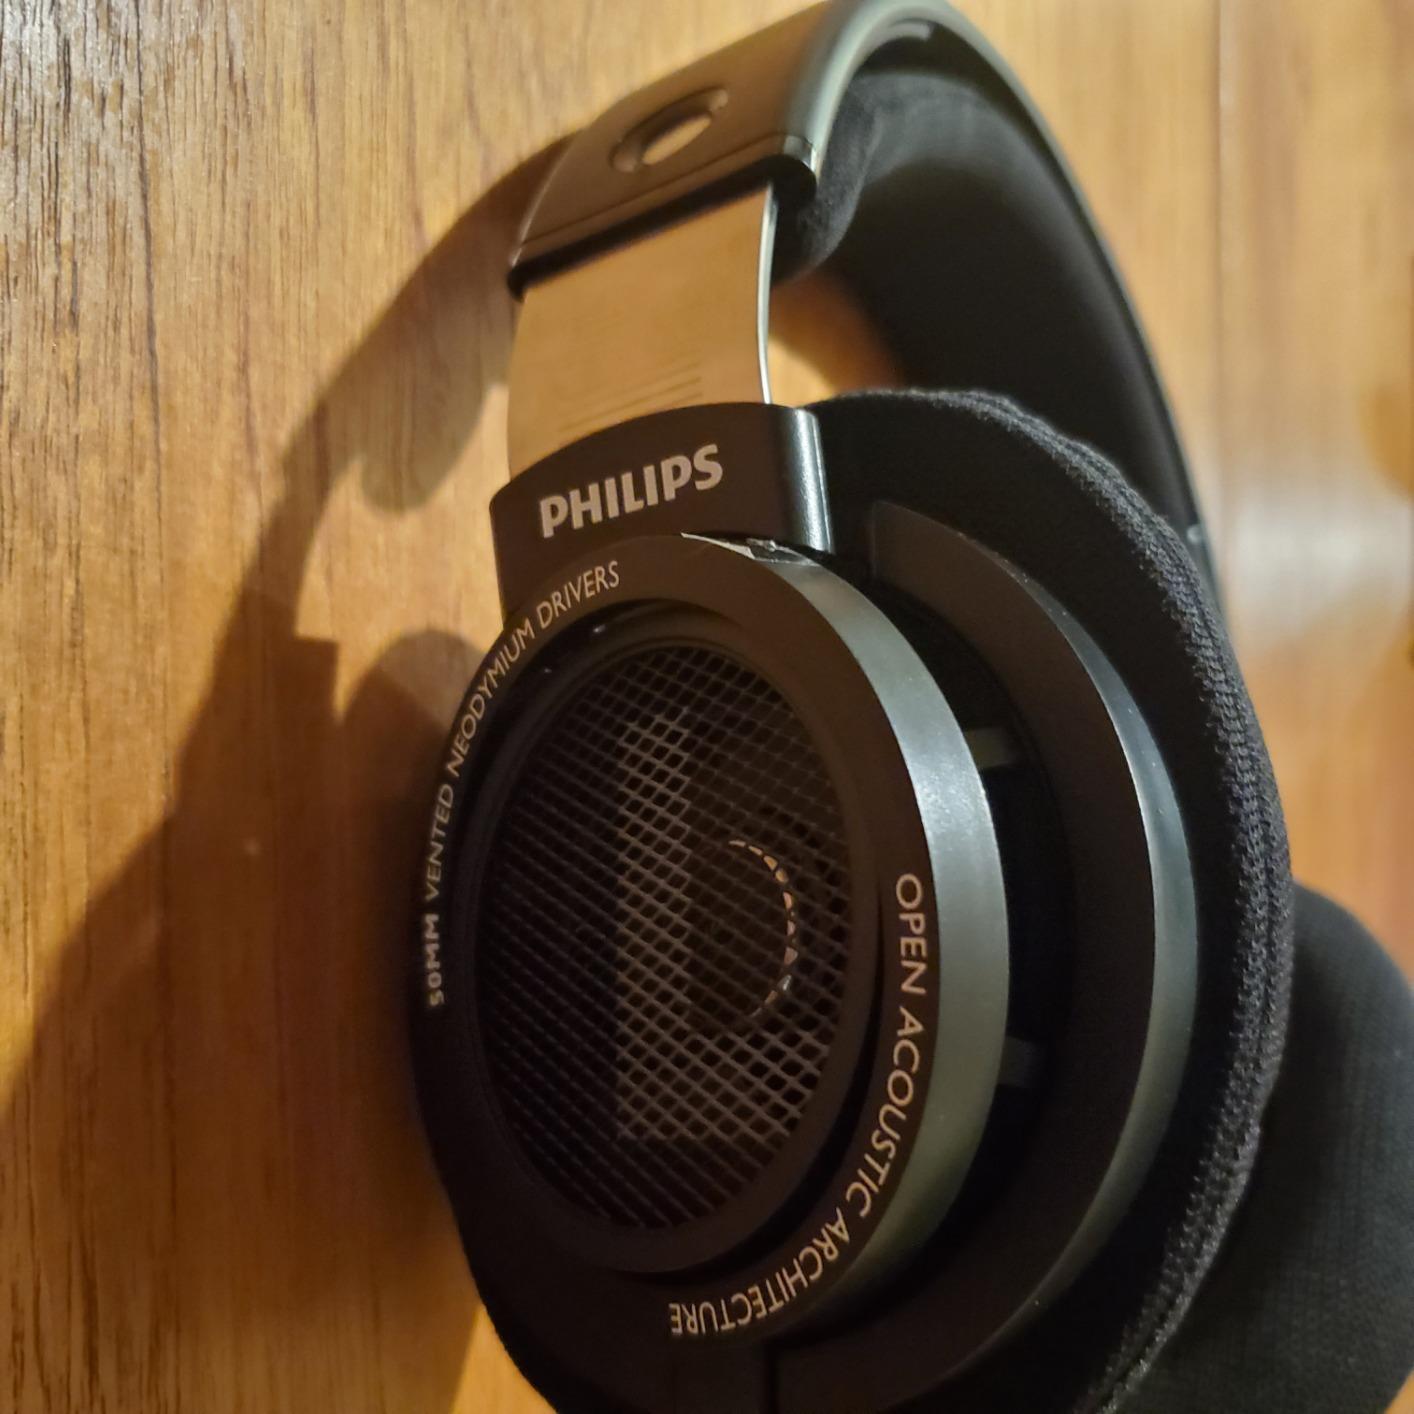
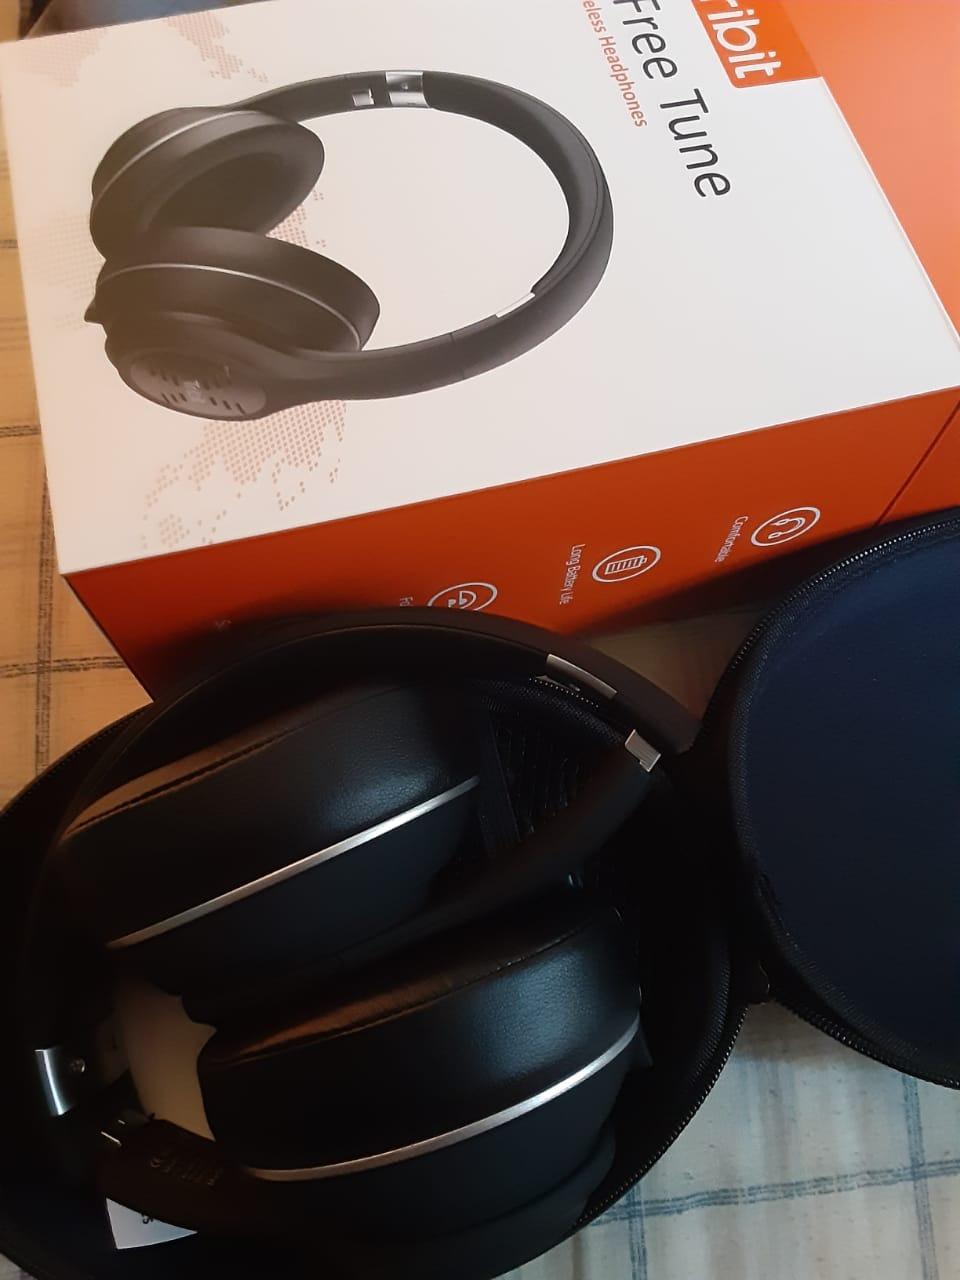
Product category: headphones
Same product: no